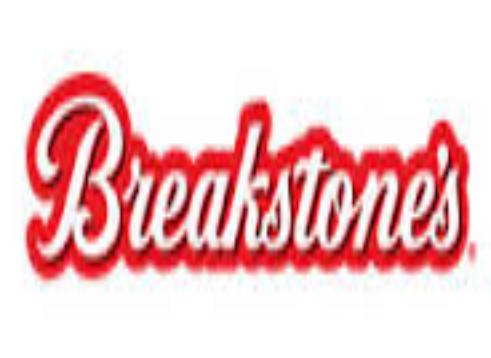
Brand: Breakstone's
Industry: Food